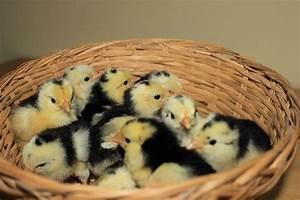
chicken